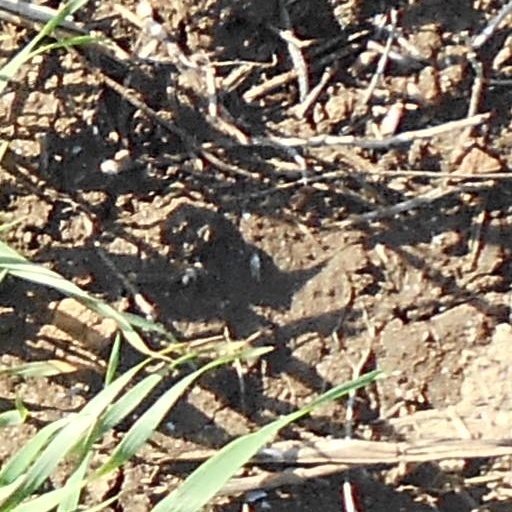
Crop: wheat